Pierre Menard

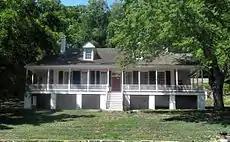
Pierre Menard's home, built in 1802

In 1792, Menard married Thérèse Godin, who died in 1804, leaving four children. Two years later, he married Angélique Saucier, granddaughter of François Saucier, Engineer General in the French army and construction supervisor of nearby Fort de Chartres. Eight children were born to Pierre and Angélique.